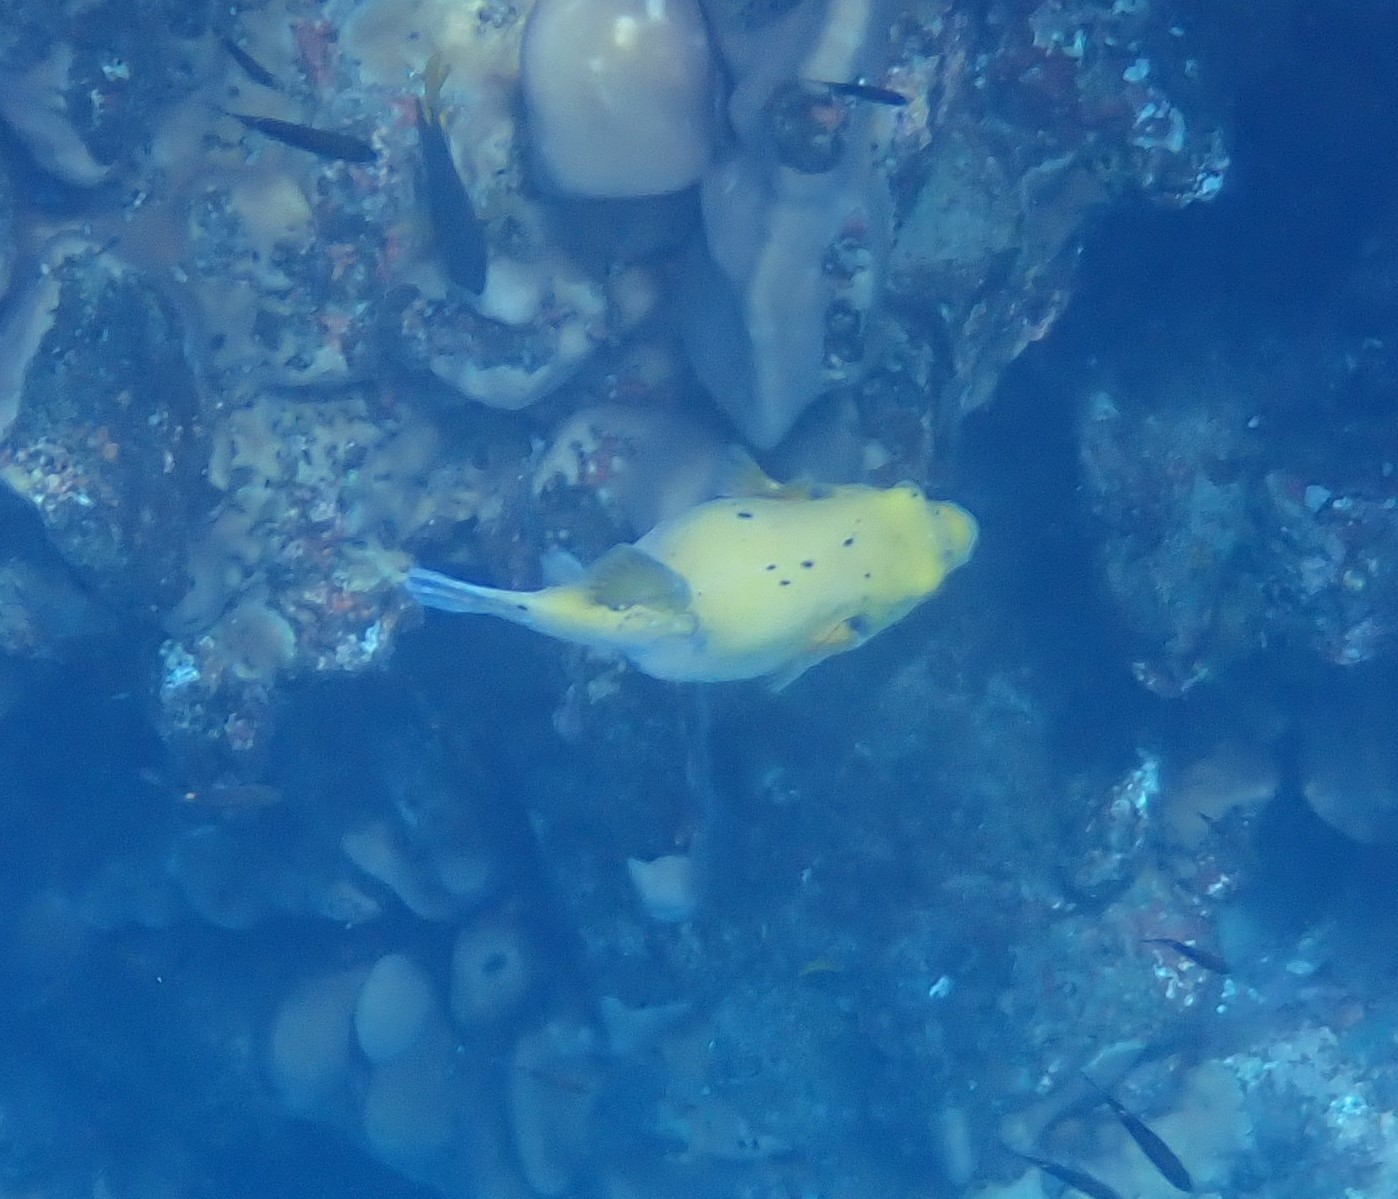
Arothron meleagris (Guineafowl Puffer)